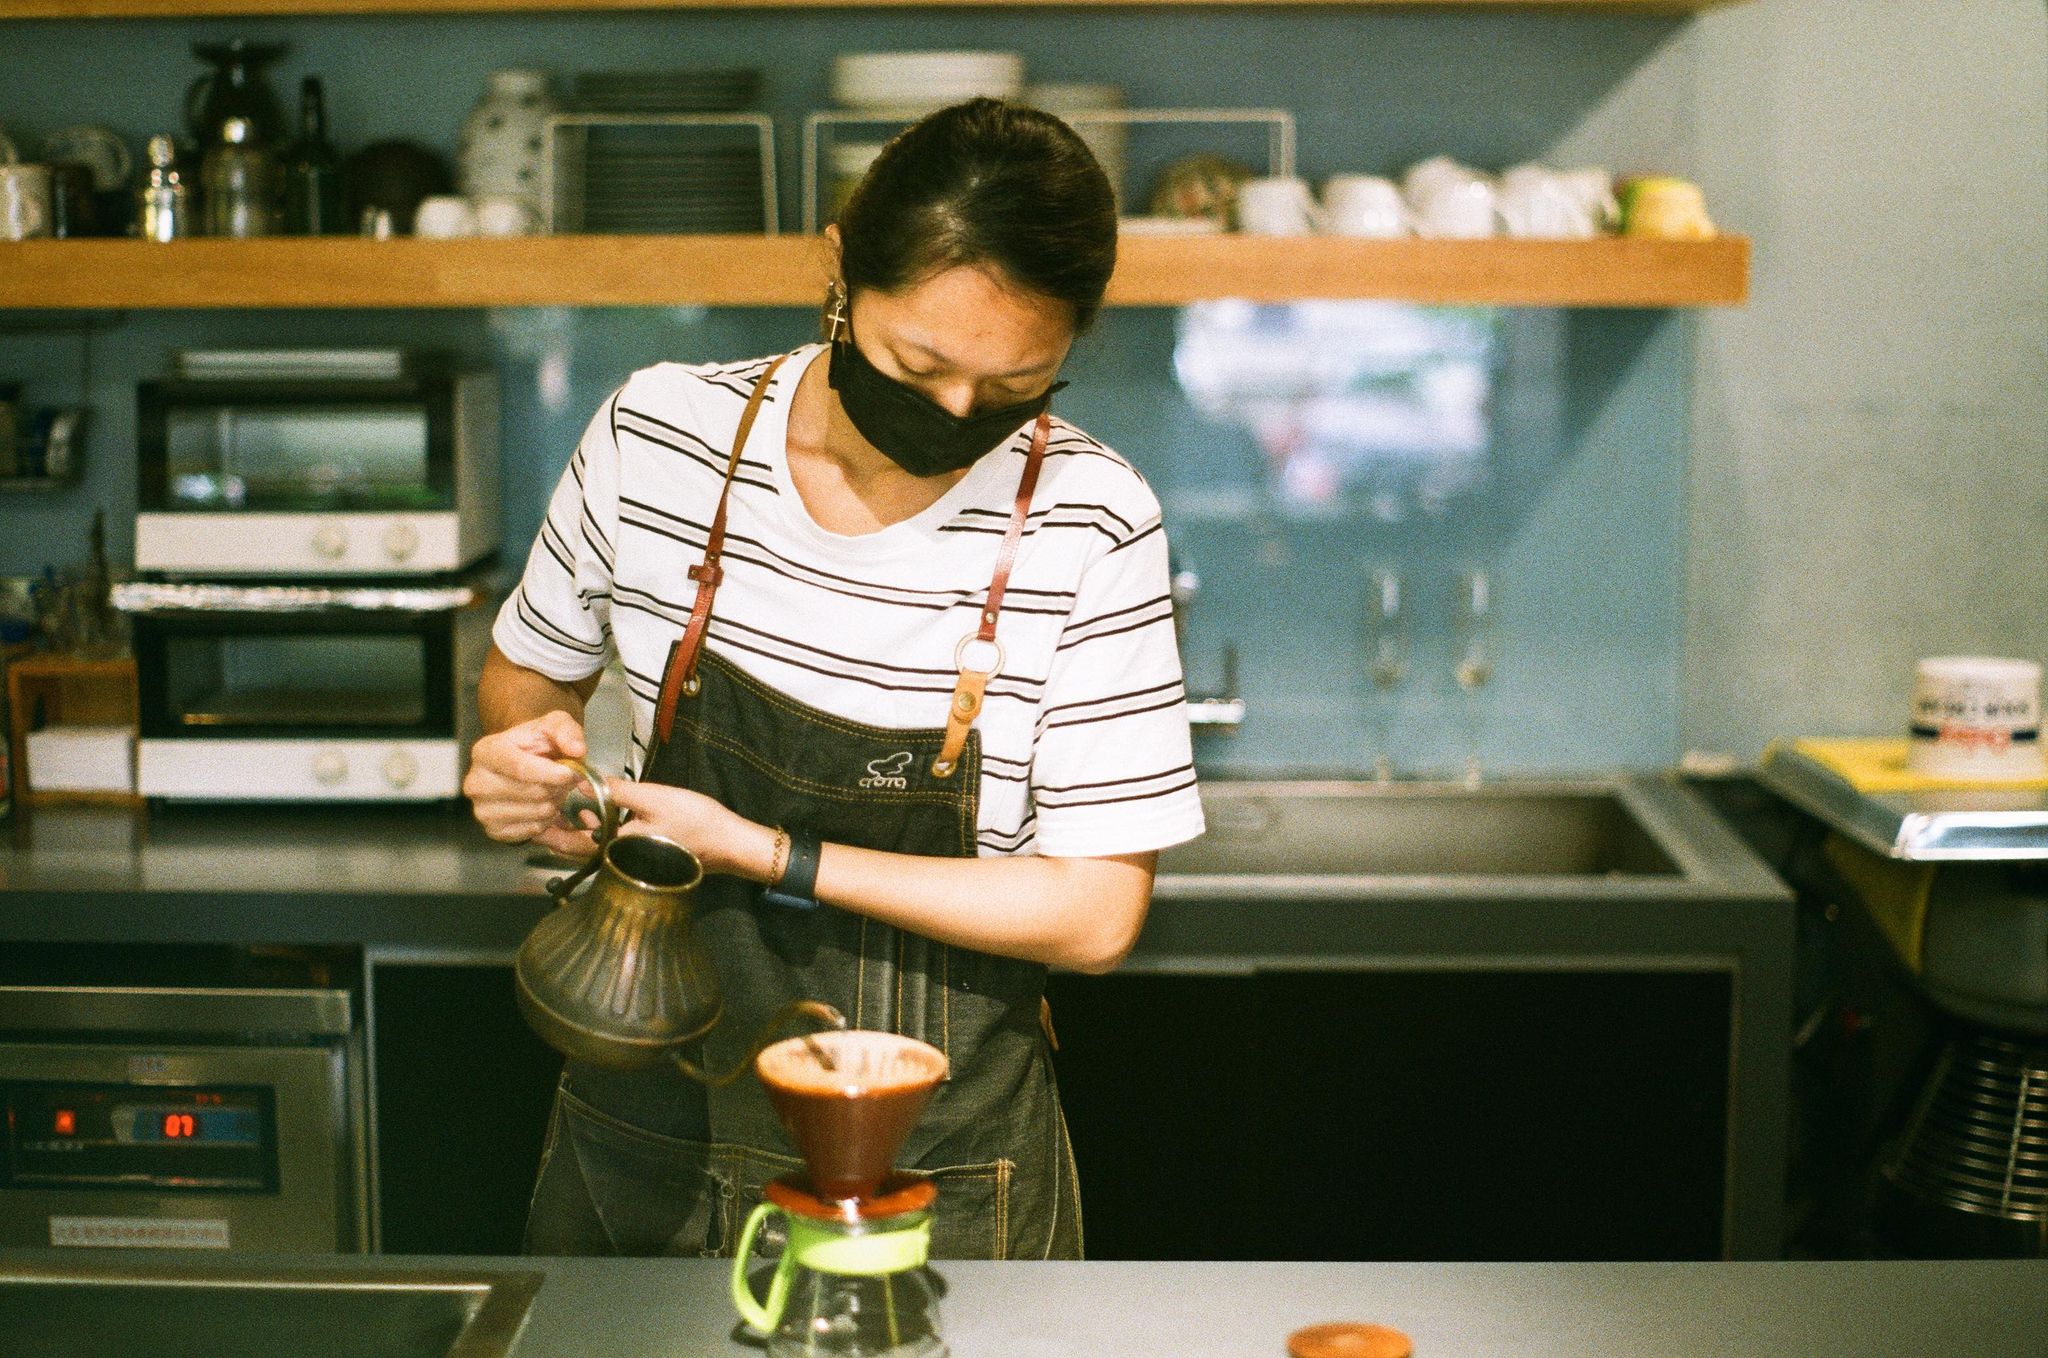
countertop, tableware, kitchen appliance, food, kitchen, recipe, home appliance, cooking, cookware and bakeware, chef, table, cook, kitchen stove, homemaker, cuisine, major appliance, eyewear, t shirt, job, service, room, microwave oven, dish, culinary art, baking, comfort food, vegetable, small appliance, stove, plate, finger food, distilled beverage, drink